Cock o' the Walk (1935 film)

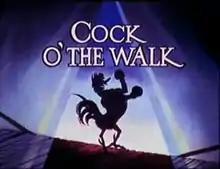

Cock o' the Walk is a "Silly Symphonies" animated Disney short film. It was released in 1935.